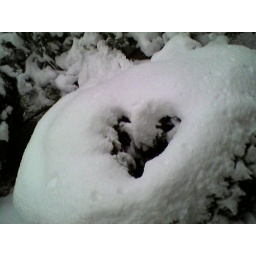
I was at my aunt's house when I spotted this in a bush. :]